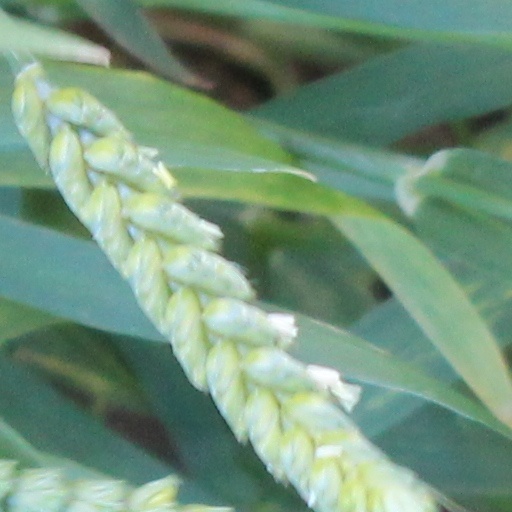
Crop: wheat